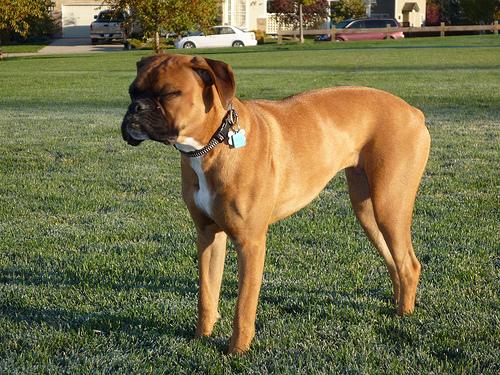
Breed: boxer